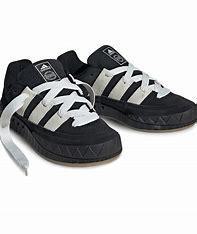
Brand: Adidas
Model: Adimatic